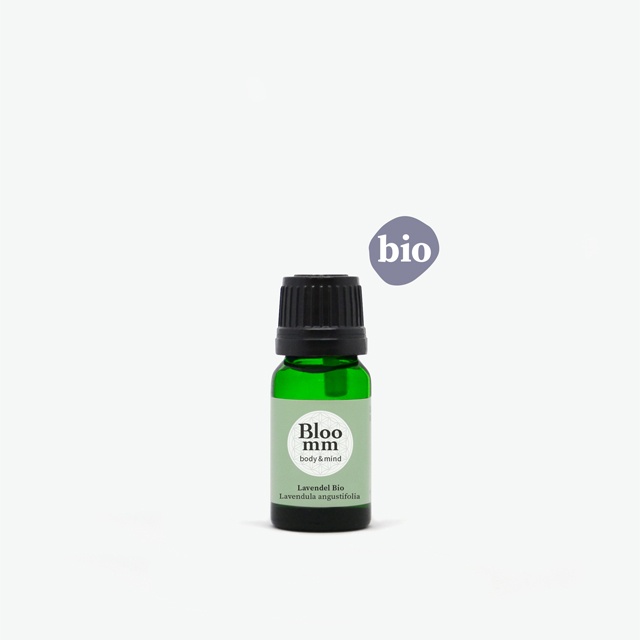
Lavendel Biologisch Etherische Olie. Kalmeert & Ontspant.
Bloomm Lavendel biologisch etherische olie. Geeft rust en ontspant. 100% biologische geteeld. Puur en natuurlijk, het beste van de plant. Ingrediënten; Lavandula angustifolia herb oil, Geraniol, Coumarin, Linalool, D-Limonene. Lees hier hoe je Bloomm etherische olie veilig gebruikt. 10ml Druppelflesje. Bloomm biologische lavendel en lavendin. Gecertificeerde biologische etherische oliën zijn afkomstig van planten waarvan de teelt aan strikte biologische normen dient te voldoen. De telers gebruiken geen kunstmatige meststoffen, herbiciden of pesticiden, en er vindt geen genetische modificatie of bestraling plaats. Bovendien is er geen vervuiling van de plaatselijke lucht en het grondwater. De telers werken met ecosysteem beheermethoden voor behoud van de gezondheid van de plant, bodem en omgeving. De Bloomm biologische Lavendel en Lavendin oliën hebben we ingekocht bij Laboratoires Algovital www.algovital. fr in het hart van de Provence, Frankrijk.
Brand: Bloomm
Category: Health & Beauty > Personal Care > Massage & Relaxation > Massage Oil